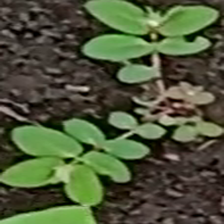
Weed species: Choti_dudhi_(Euphorbia_hirta)